EDUfair

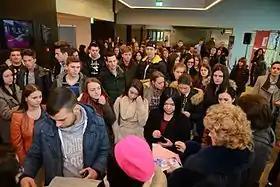

EDUfair is the largest international educational fair in Serbia, held in Belgrade every year. It enables youths from Serbia and the region to acquire all the essential information about studying programs since 2004. EDUfair gathers variety of different universities, faculties and other study program facilities from all over Serbia (Beograd, Novi Sad, Niš, Kragujevac, etc.) and from abroad (Austria, Australia, Greece, Canada, Hungary, Italy, Germany, United States, Great Britain, France, Croatia, Czech Republic, Slovenia, Switzerland, etc.). Exhibitors at EDUfair present new accredited academic and professional programs and offer scholarships and job opportunities after graduation.